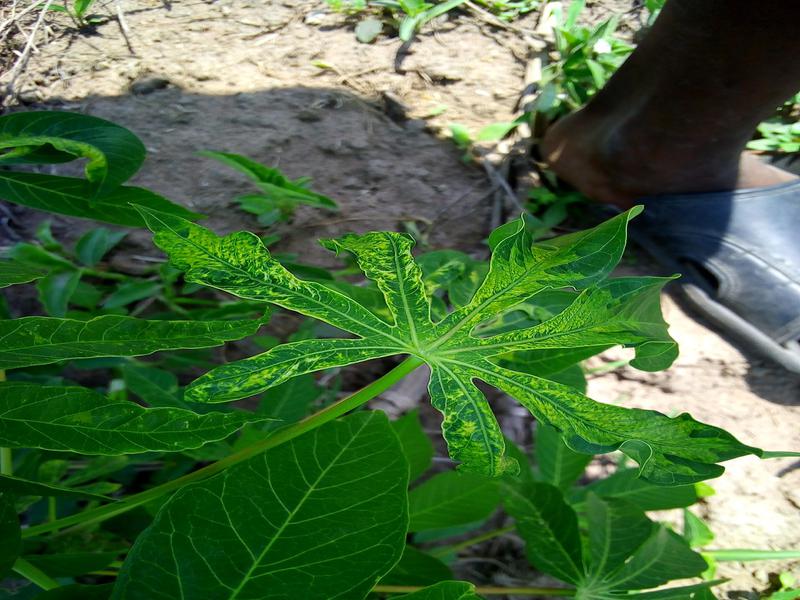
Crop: cassava
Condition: mosaic_disease